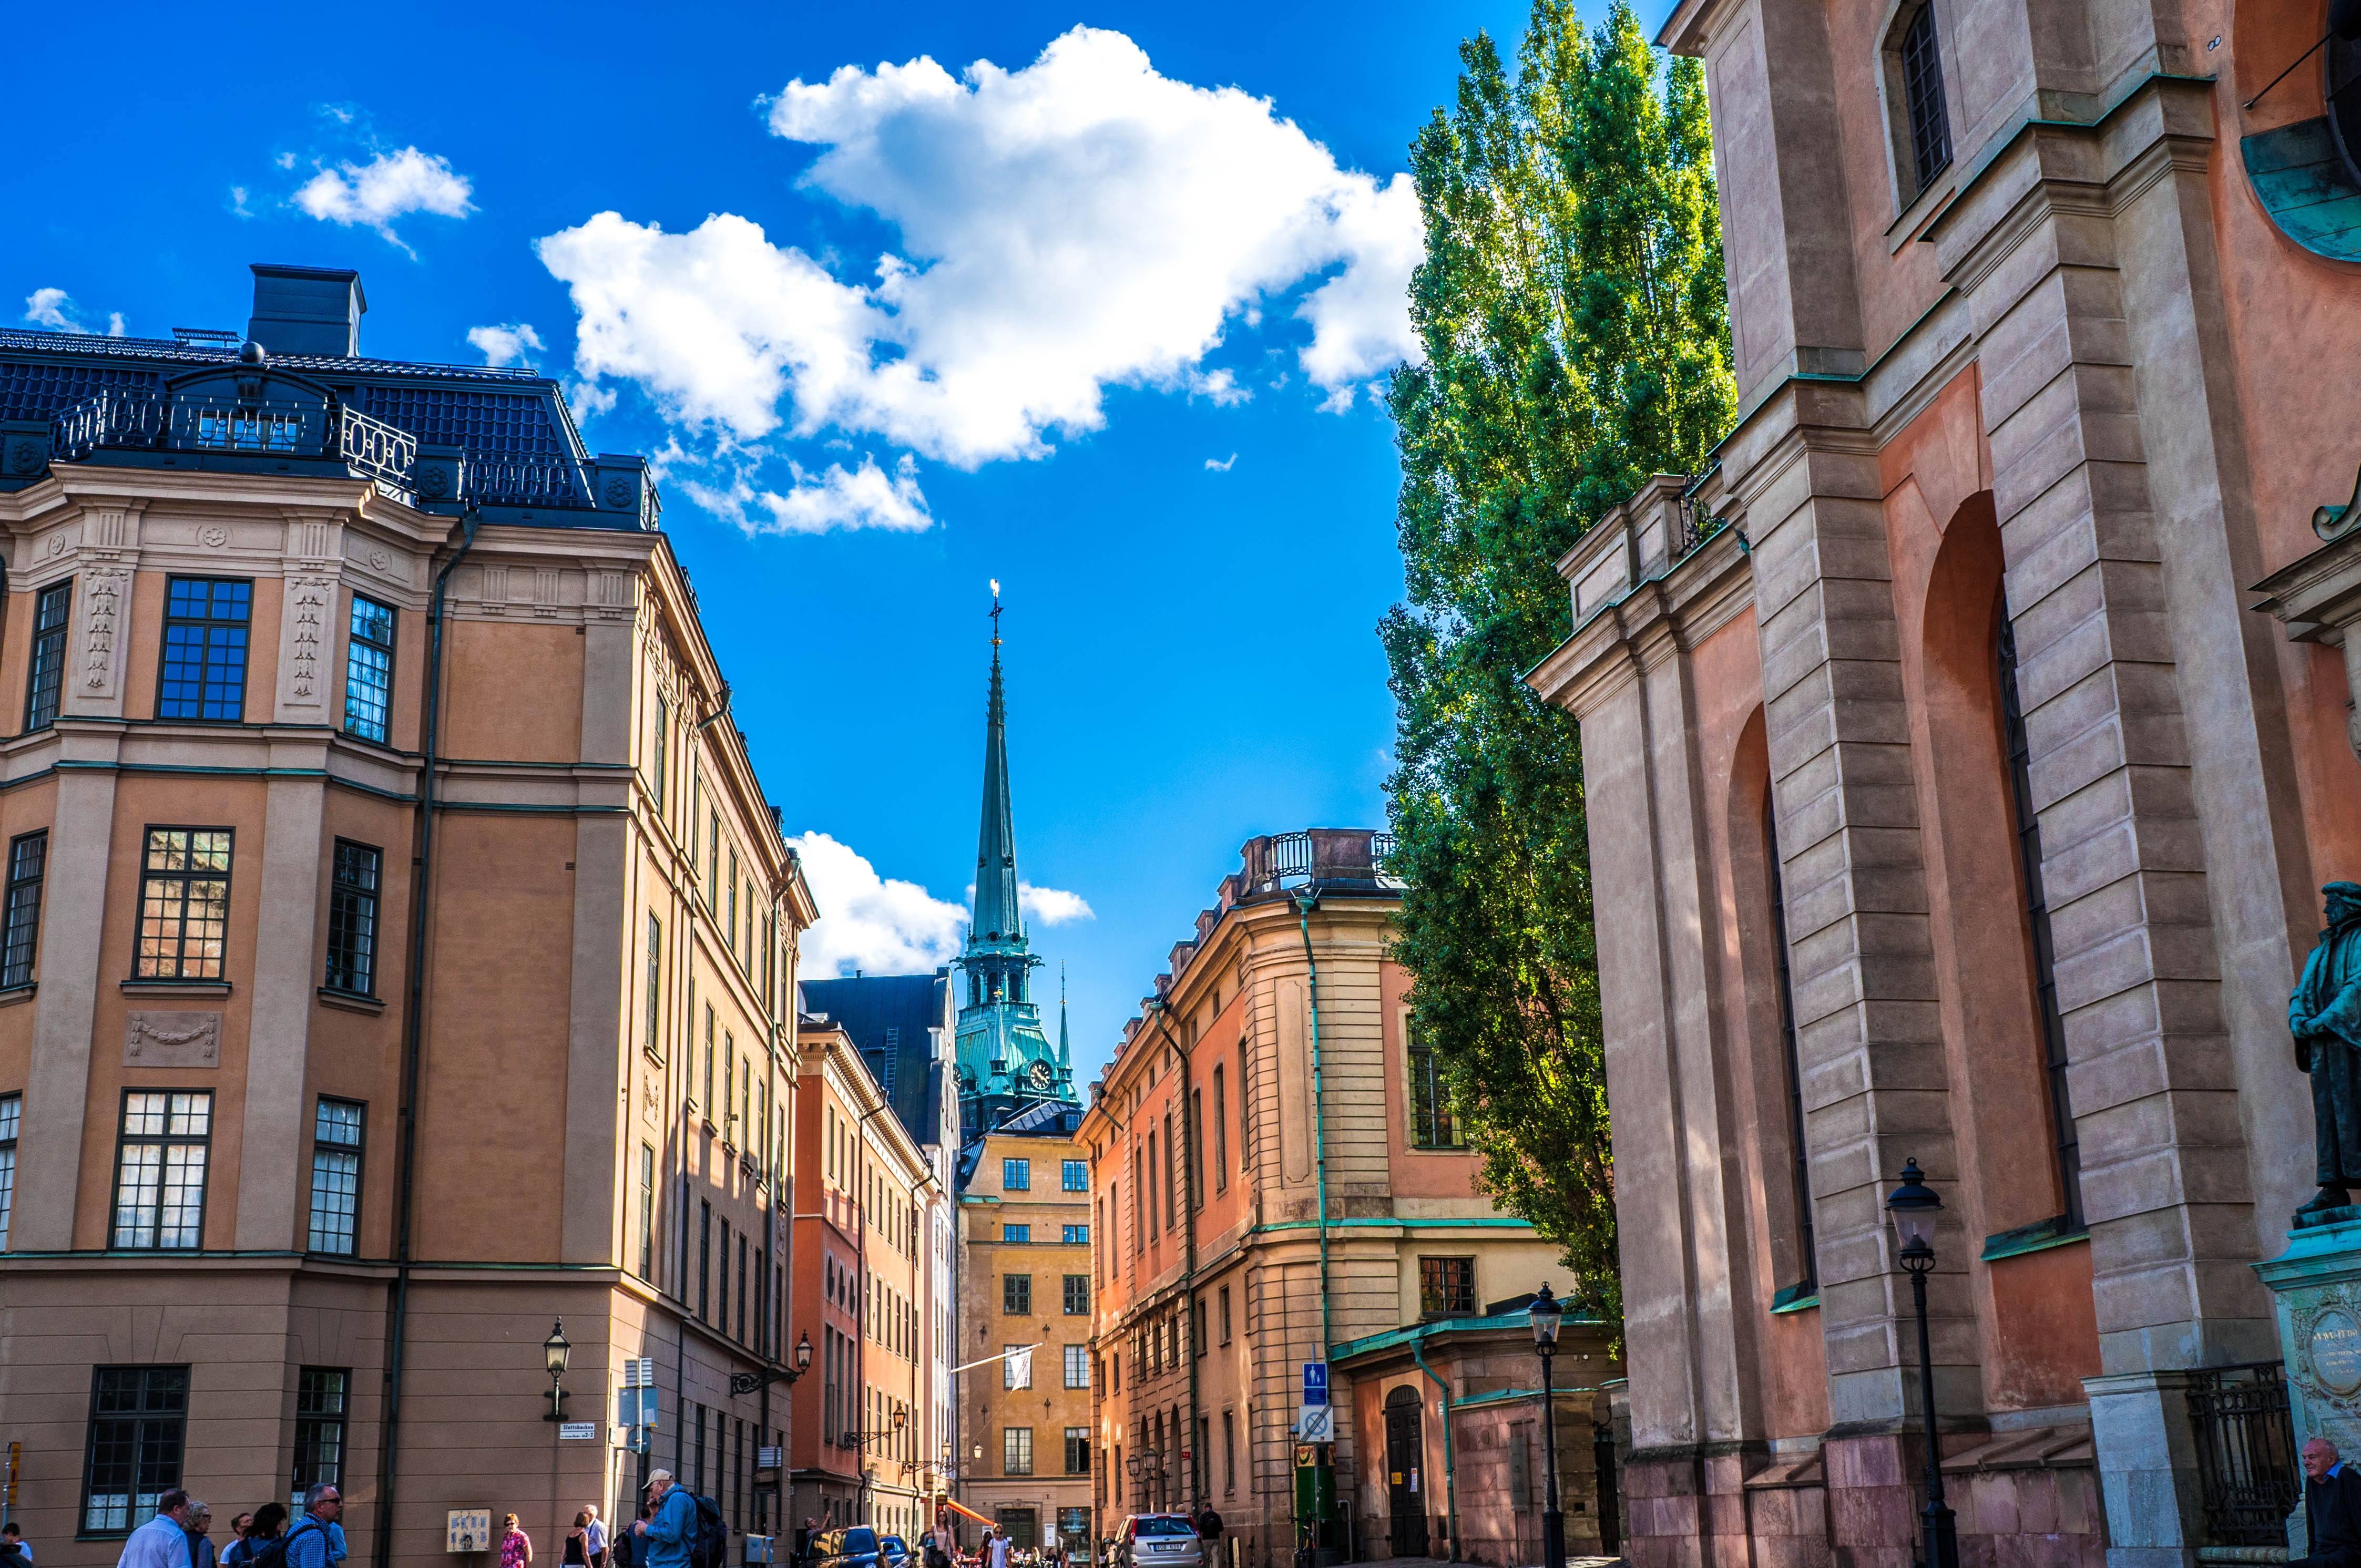
architecture, road, street, town, old, city, skyscraper, urban, cityscape, downtown, plaza, landmark, facade, tourism, waterway, infrastructure, sweden, town square, european, stockholm, stan, scandinavia, metropolis, neighbourhood, gamla, urban area, human settlement